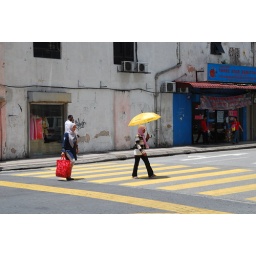
cross the street in KL